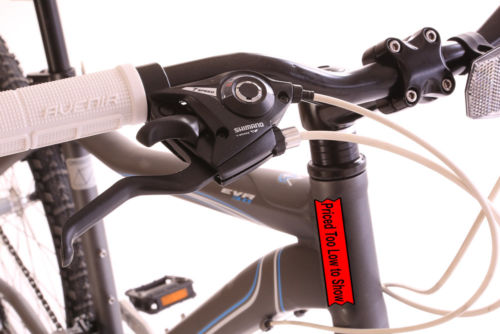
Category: bicycle